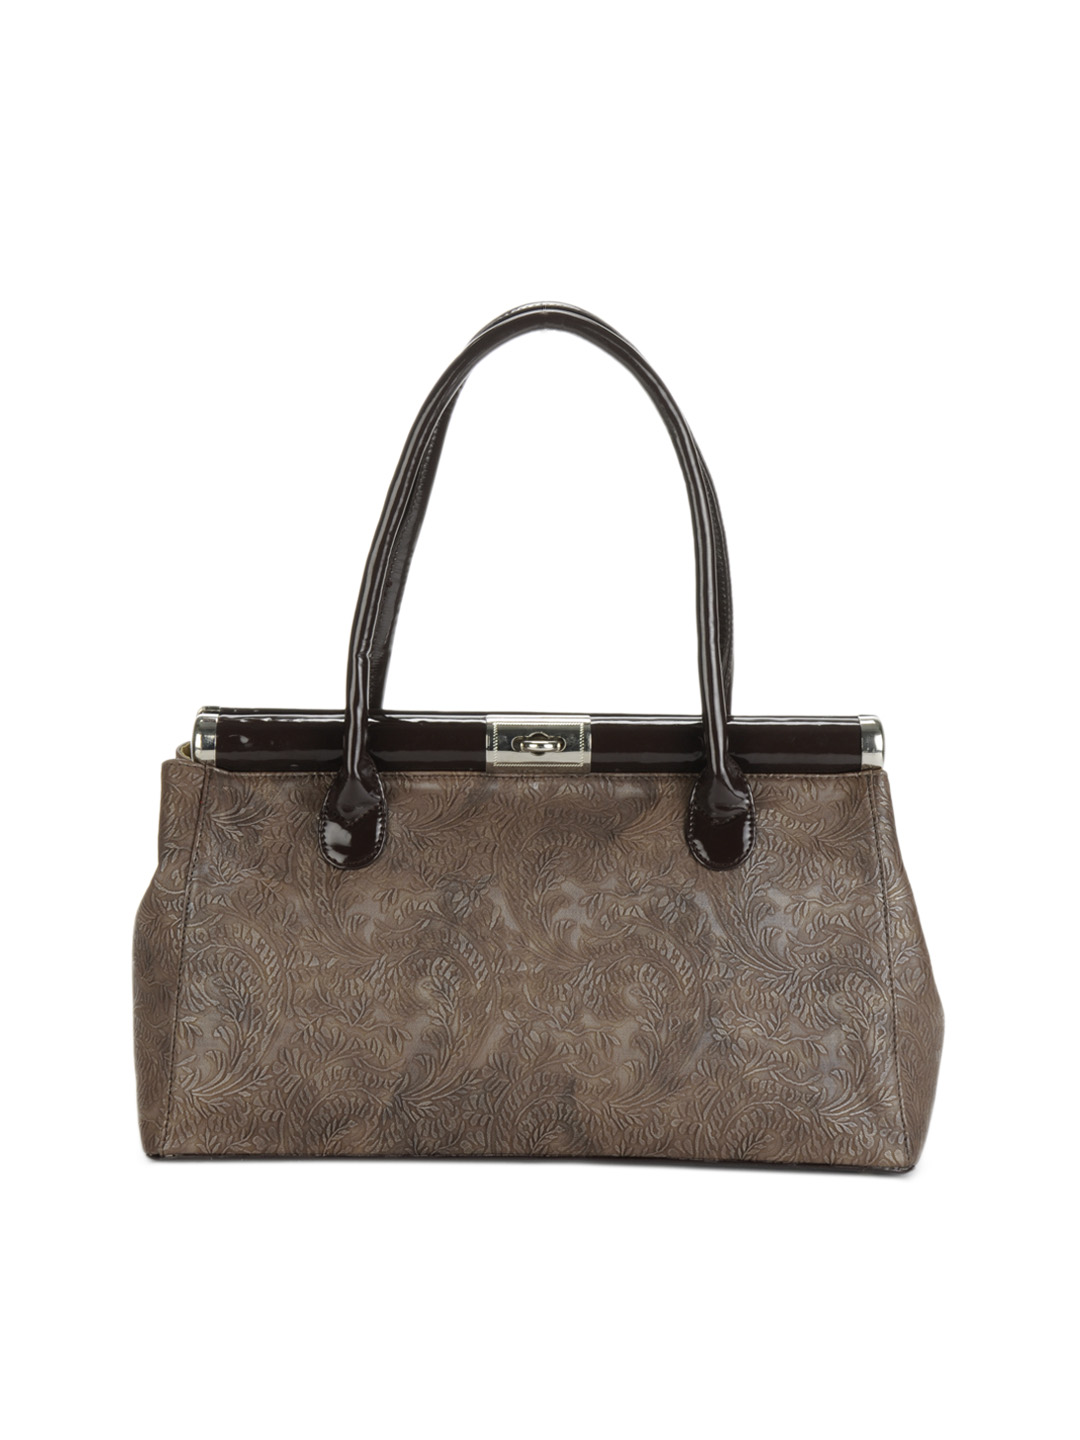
Rocia Women Brown Handbag
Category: Accessories / Bags / Handbags
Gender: Women
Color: Brown
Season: Summer 2012
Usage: Casual